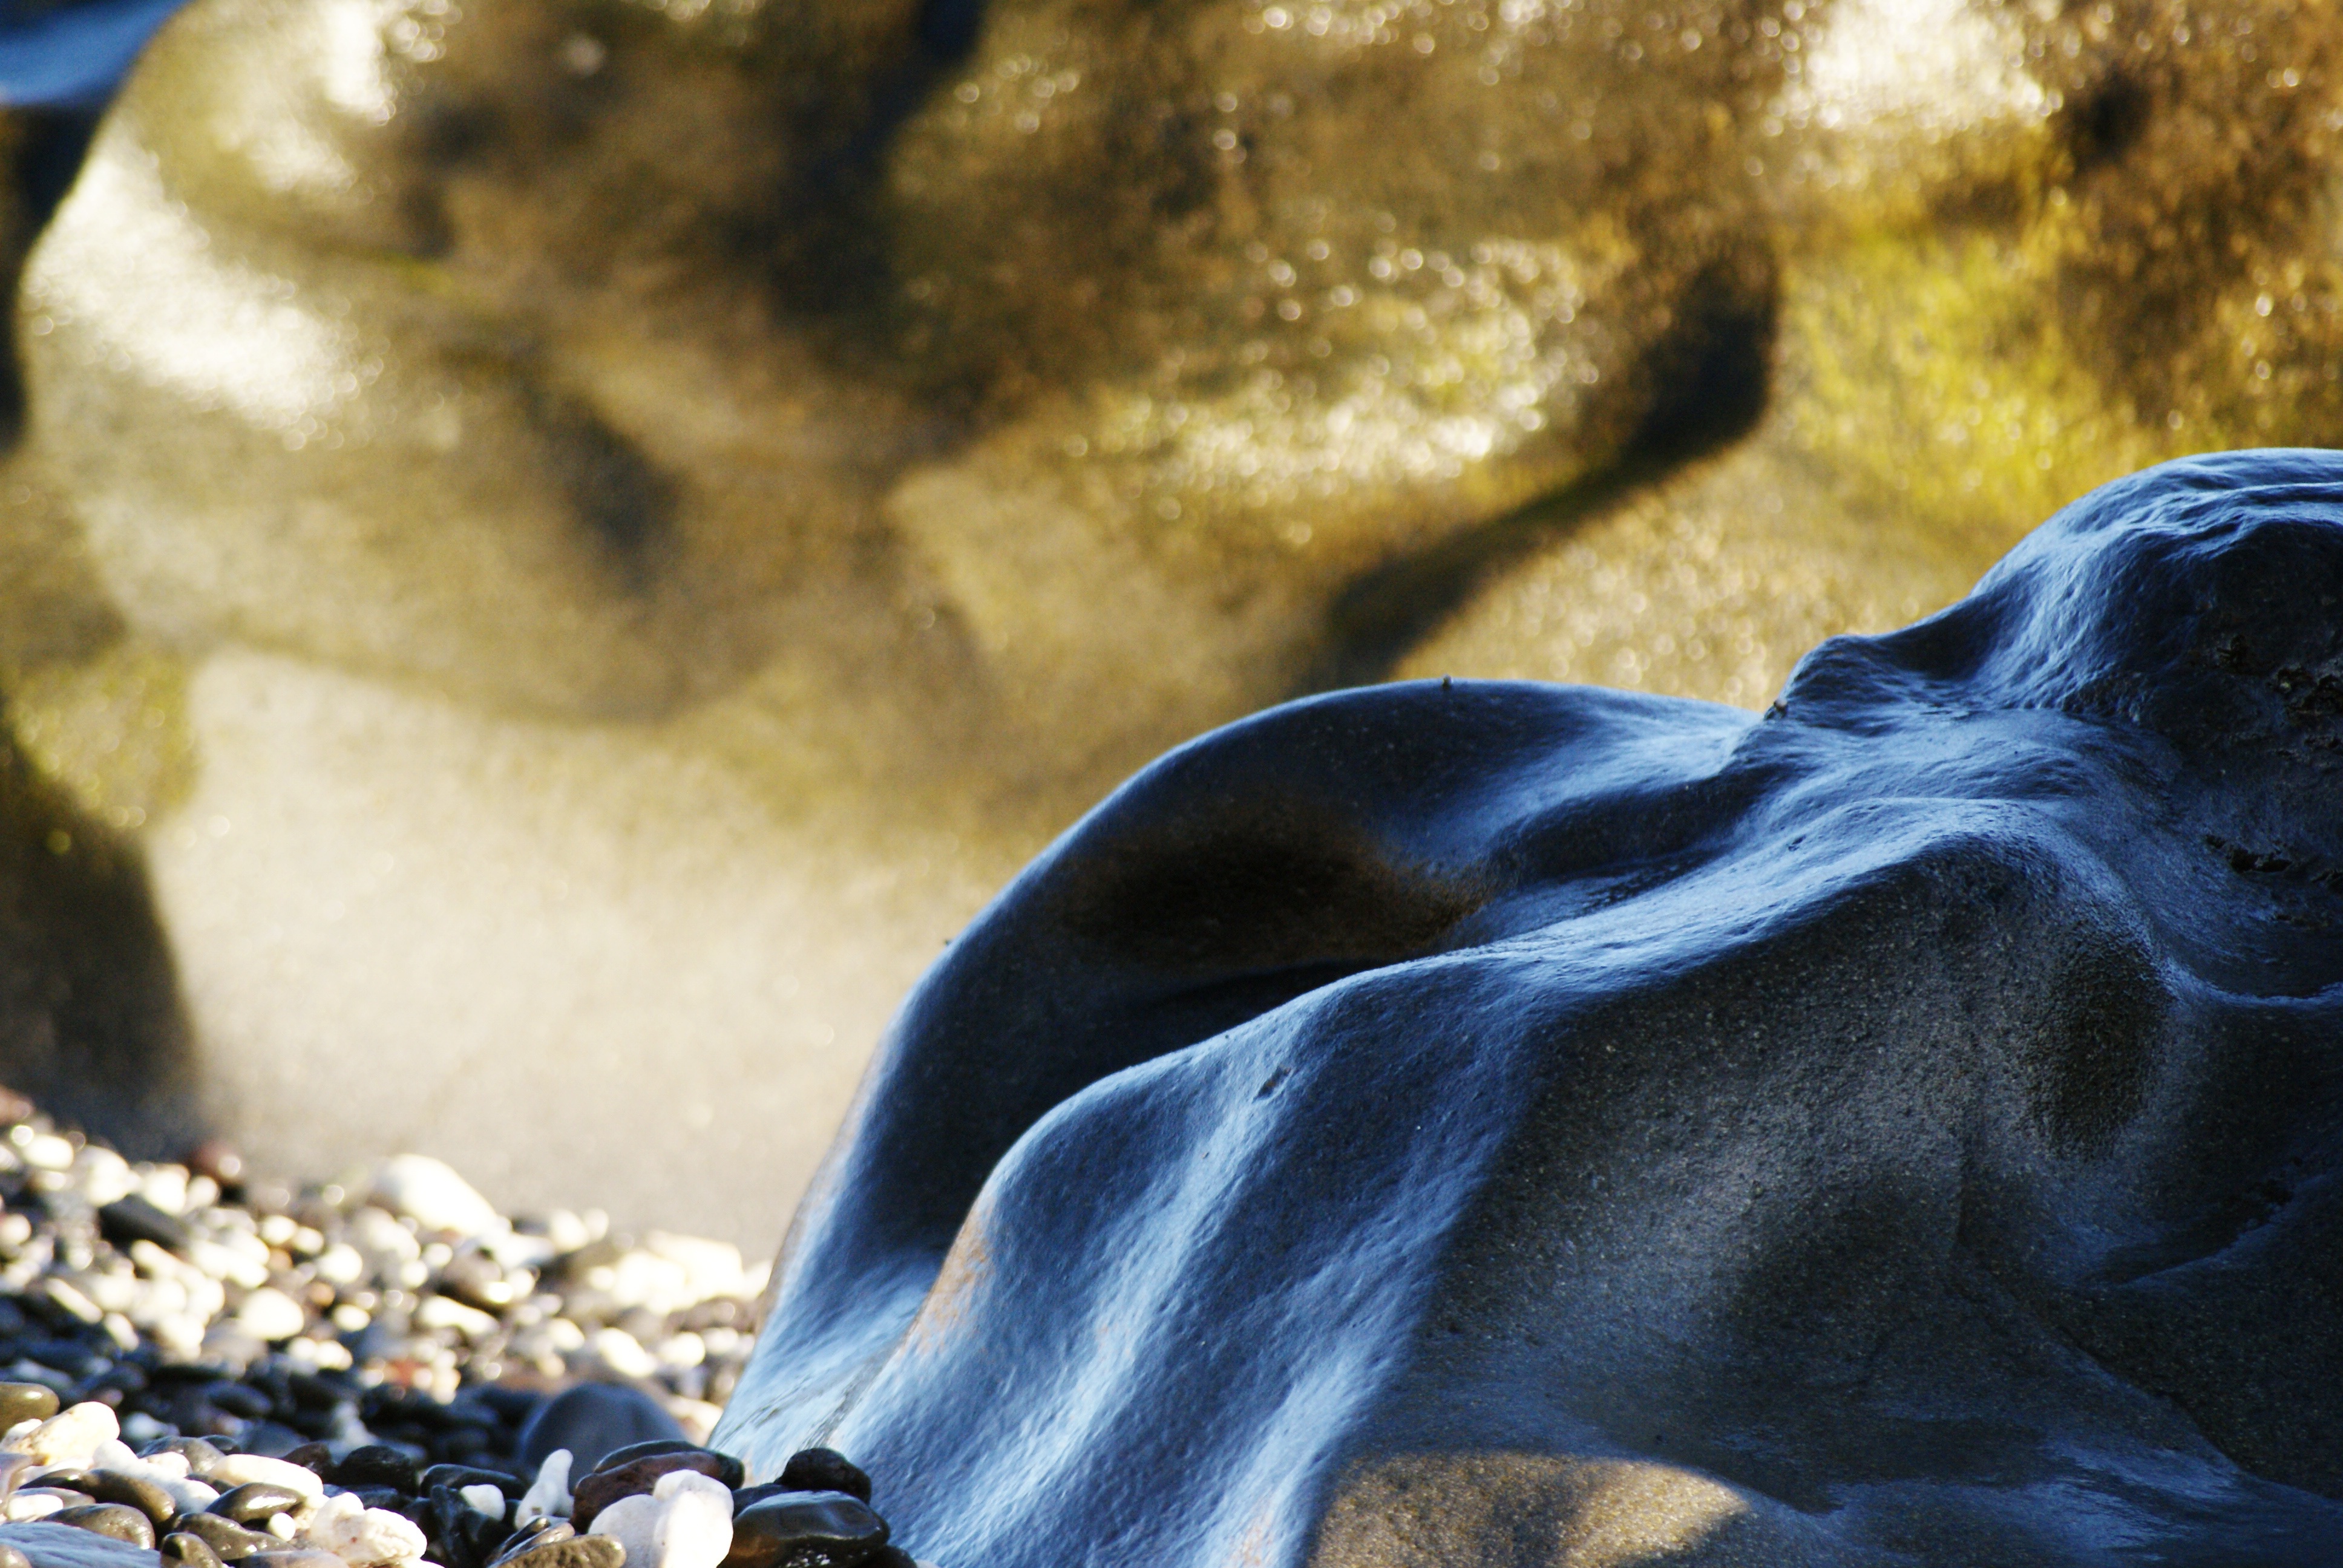
beach, rock, seaside, blue, close up, rocks, sculpture, side, macro photography